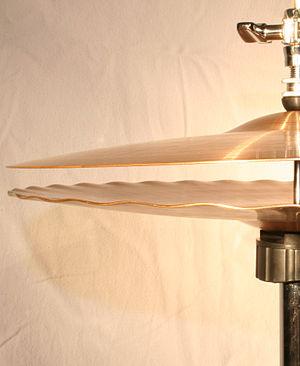
Paiste est un fondeur de cymbales suisse implanté également en Allemagne et aux États-Unis.